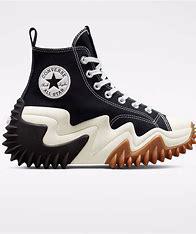
Brand: Converse
Model: Run Star Hike